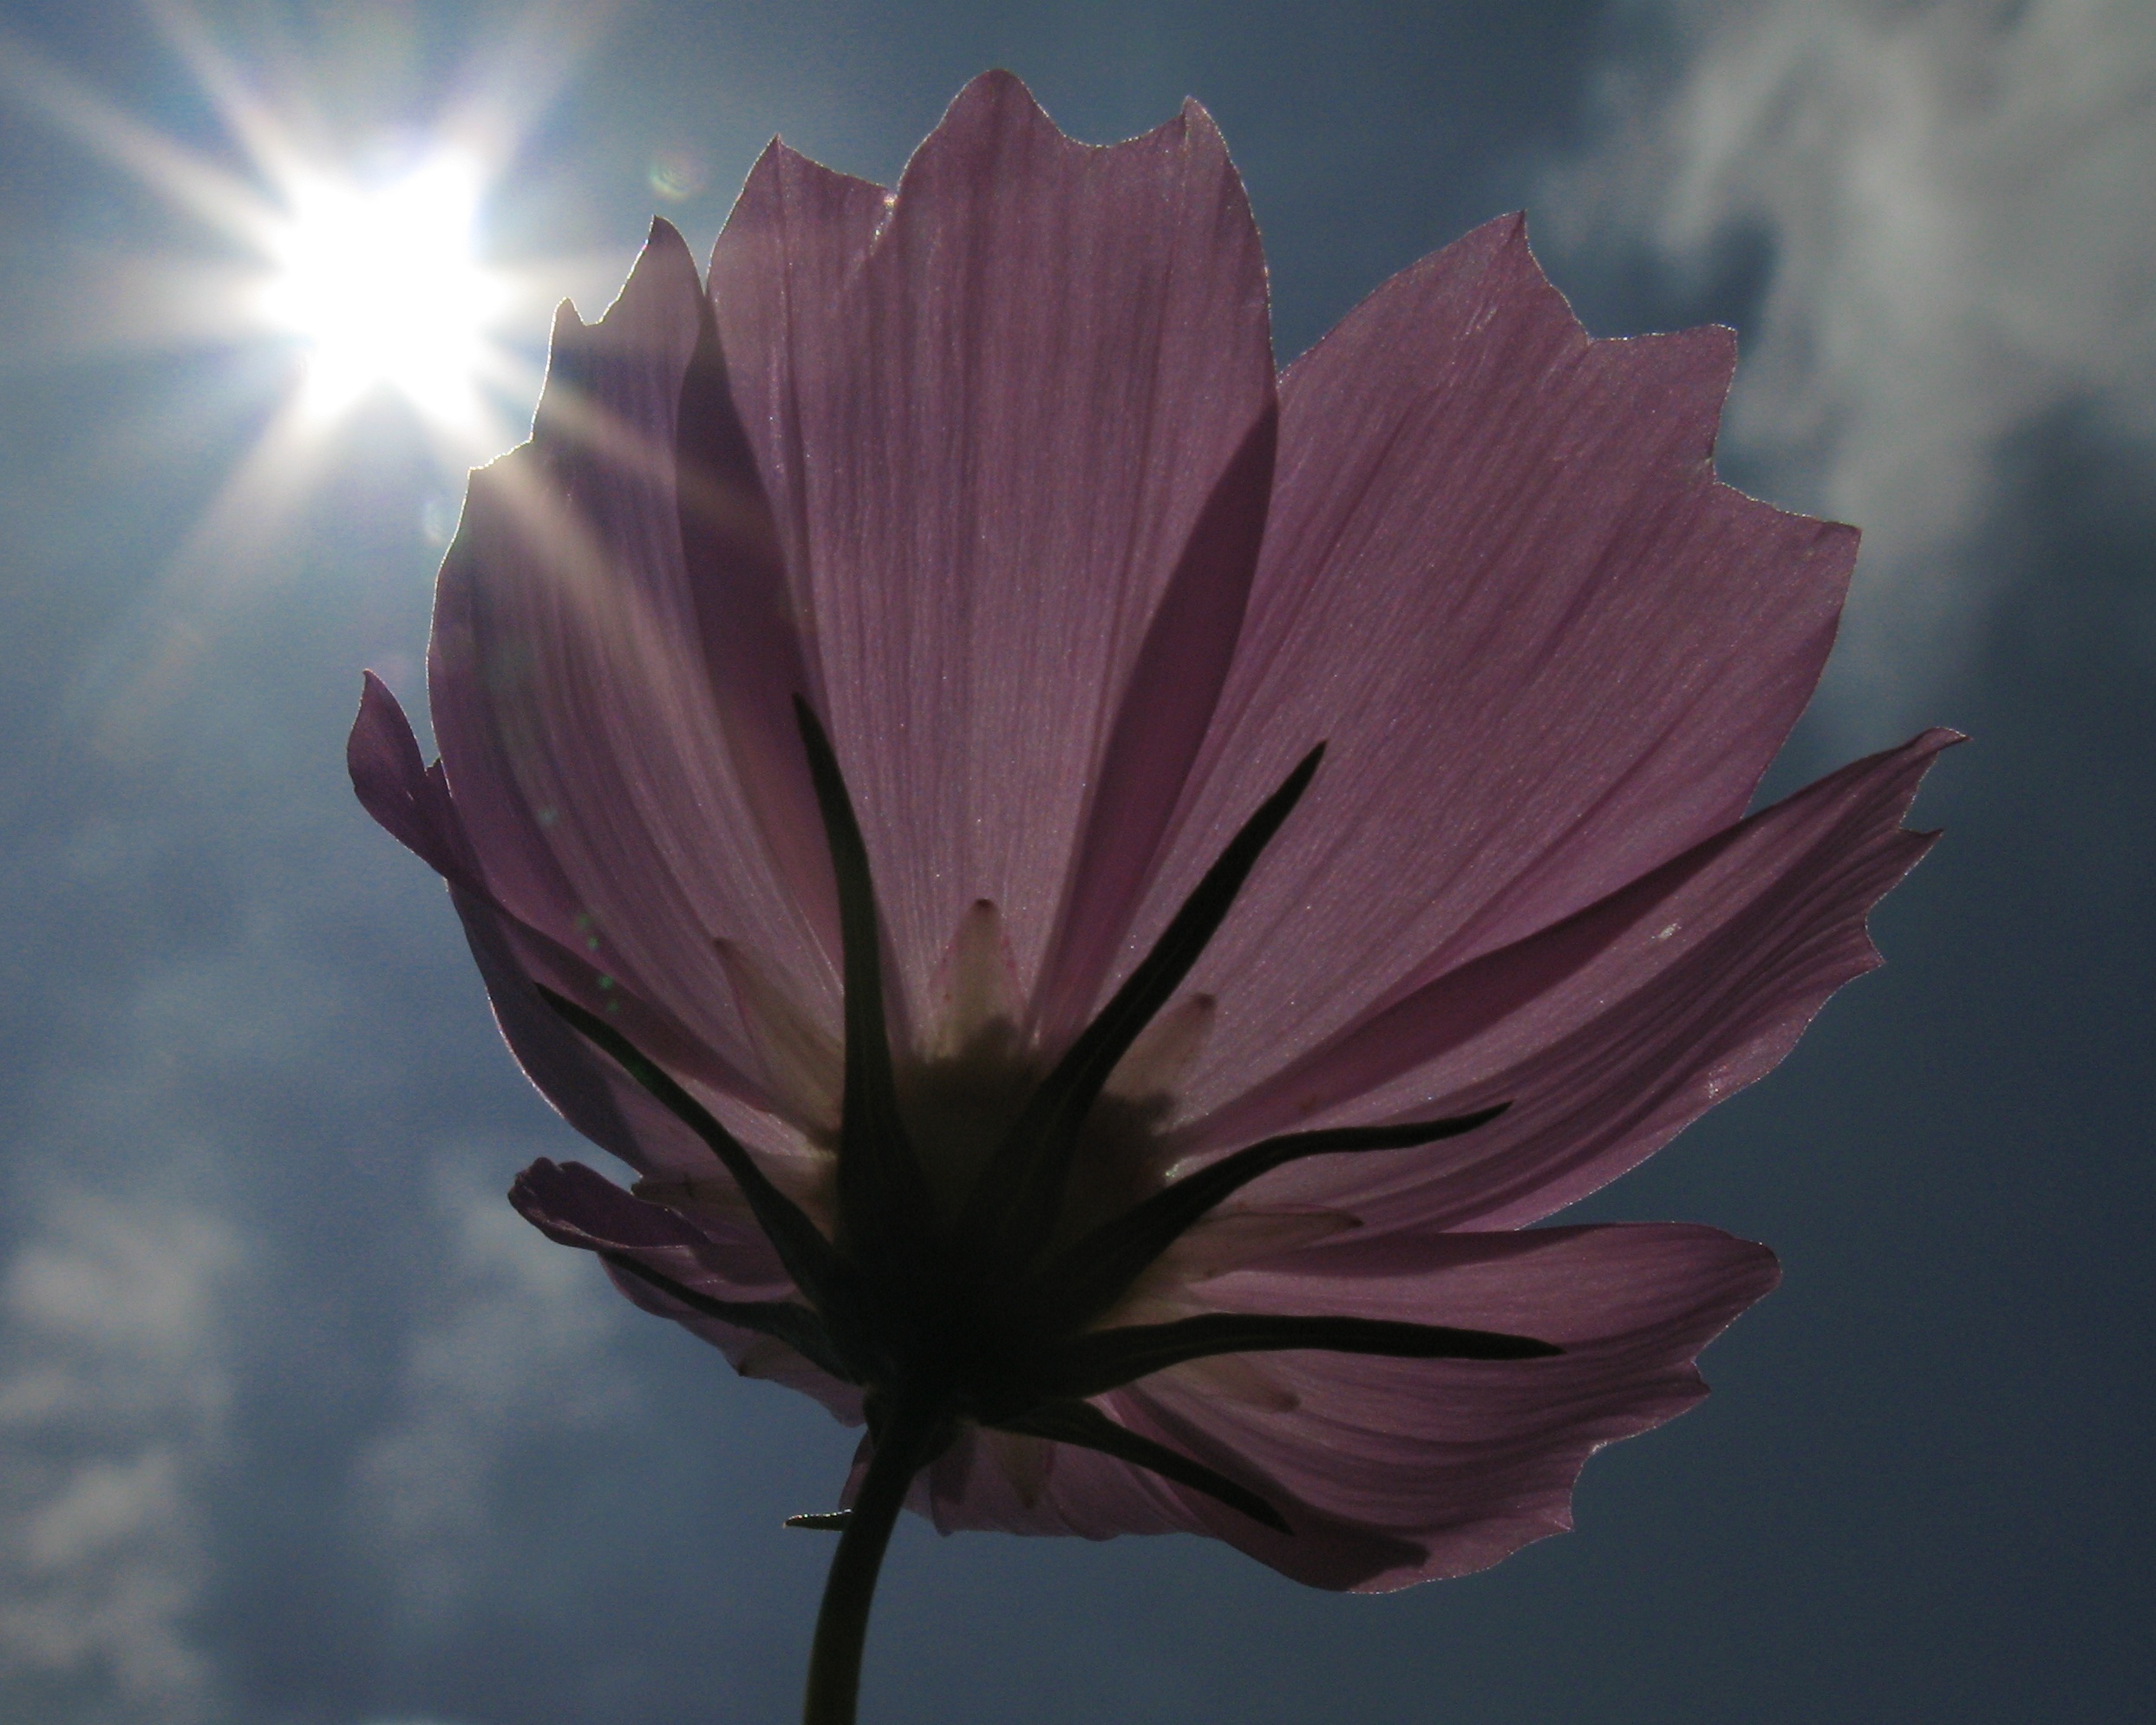
nature, blossom, plant, sky, photography, sunlight, leaf, flower, purple, petal, reflection, high, pink, flora, wildflower, close up, hires, flowerpicturesnolimits, hi, res, g7, macro photography, flowering plant, daisy family, plant stem, land plant, garden cosmos